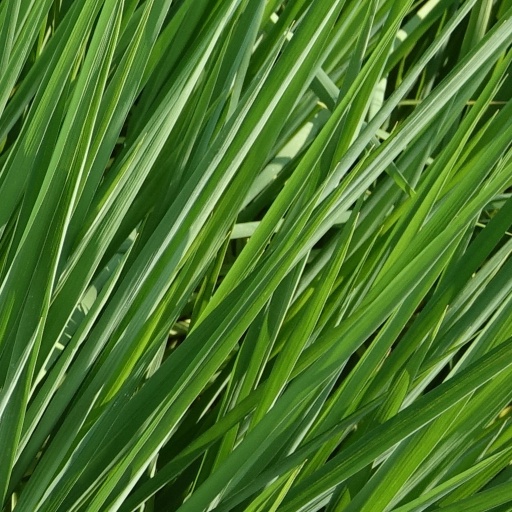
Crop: rice